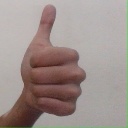
अक्षर: थ